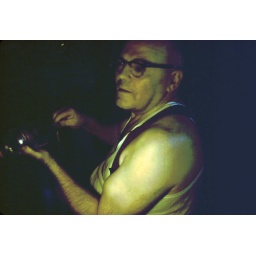
Donny Falk--putting a boat in the bottle